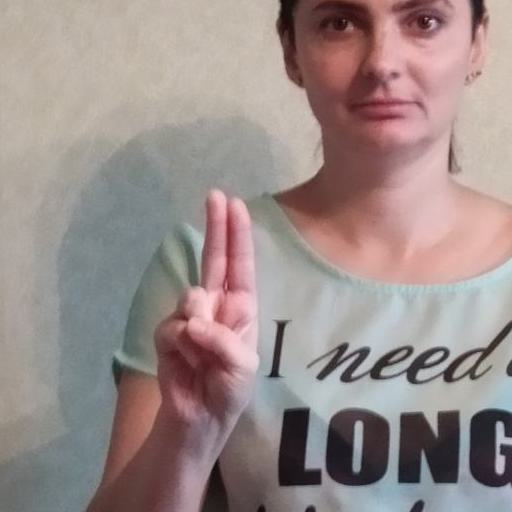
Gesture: two_up